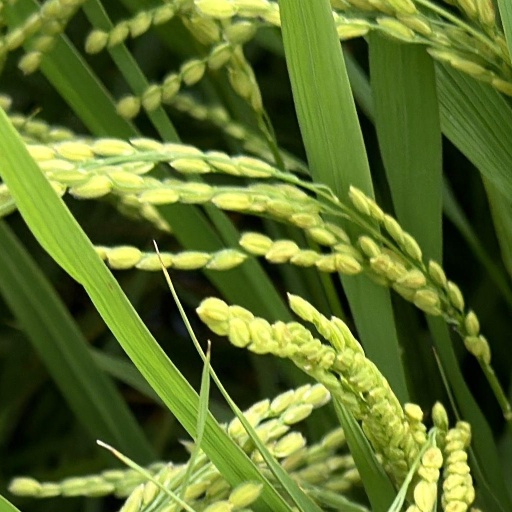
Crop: rice